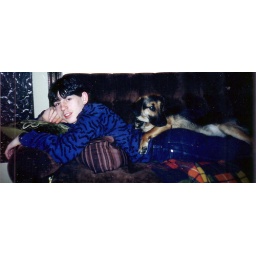
Best seat in the house